Late Neolithic

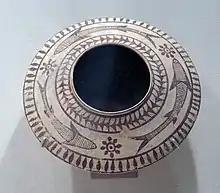
Mehrgarh painted pottery. 3000-2500 BCE.

The Ubaid period (c. 6500–3800 BCE) is a prehistoric period of Mesopotamia. The name derives from Tell al-'Ubaid in Southern Mesopotamia, where the earliest large excavation of Ubaid period material was conducted initially by Henry Hall and later by Leonard Woolley.